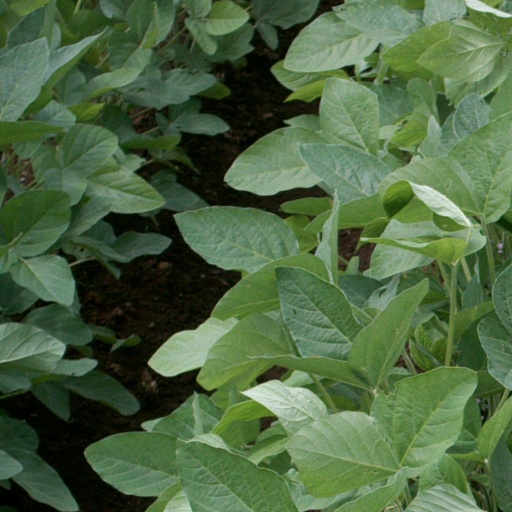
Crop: soybean